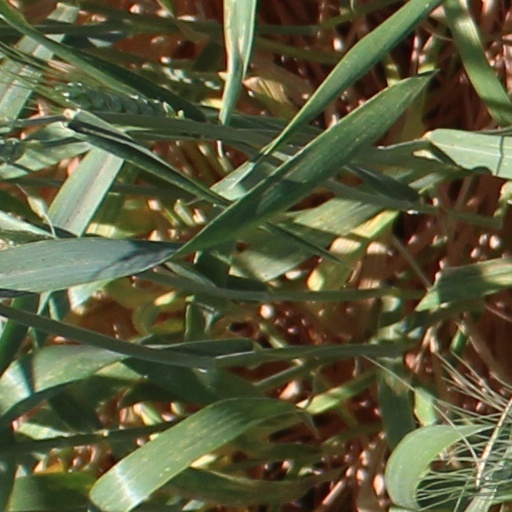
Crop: wheat